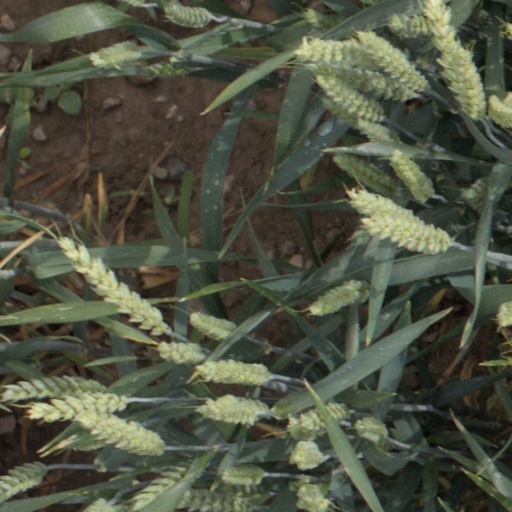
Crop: wheat